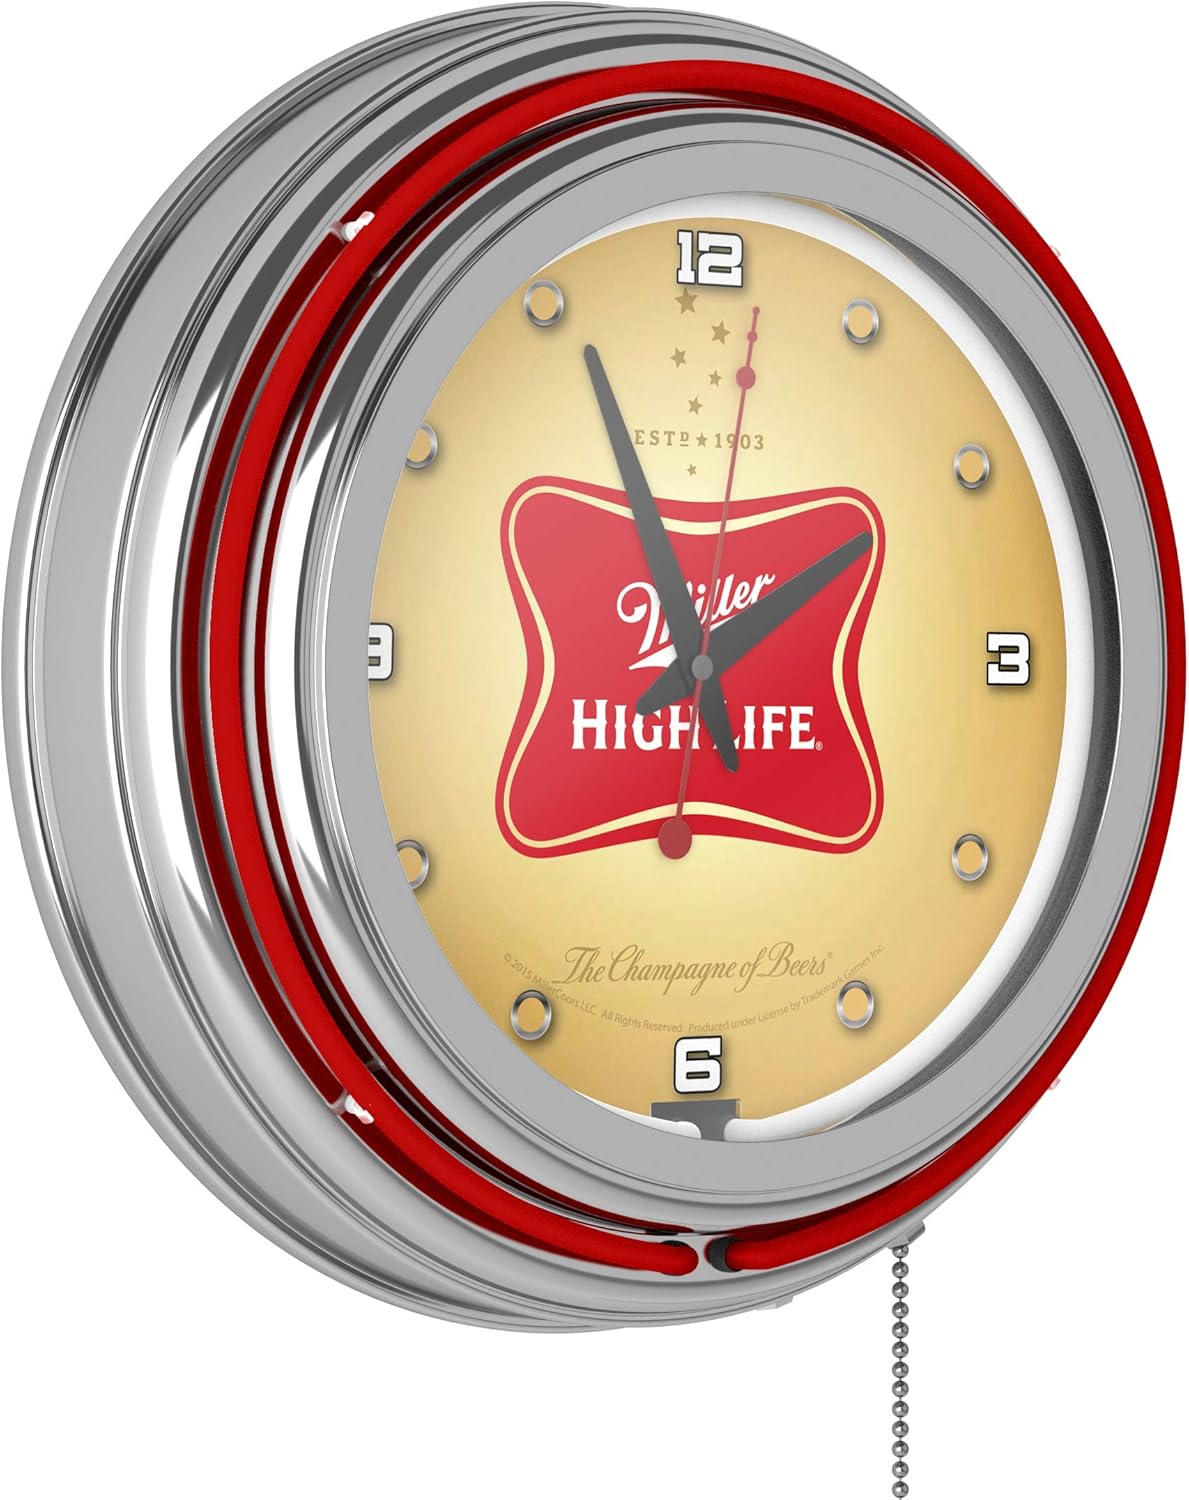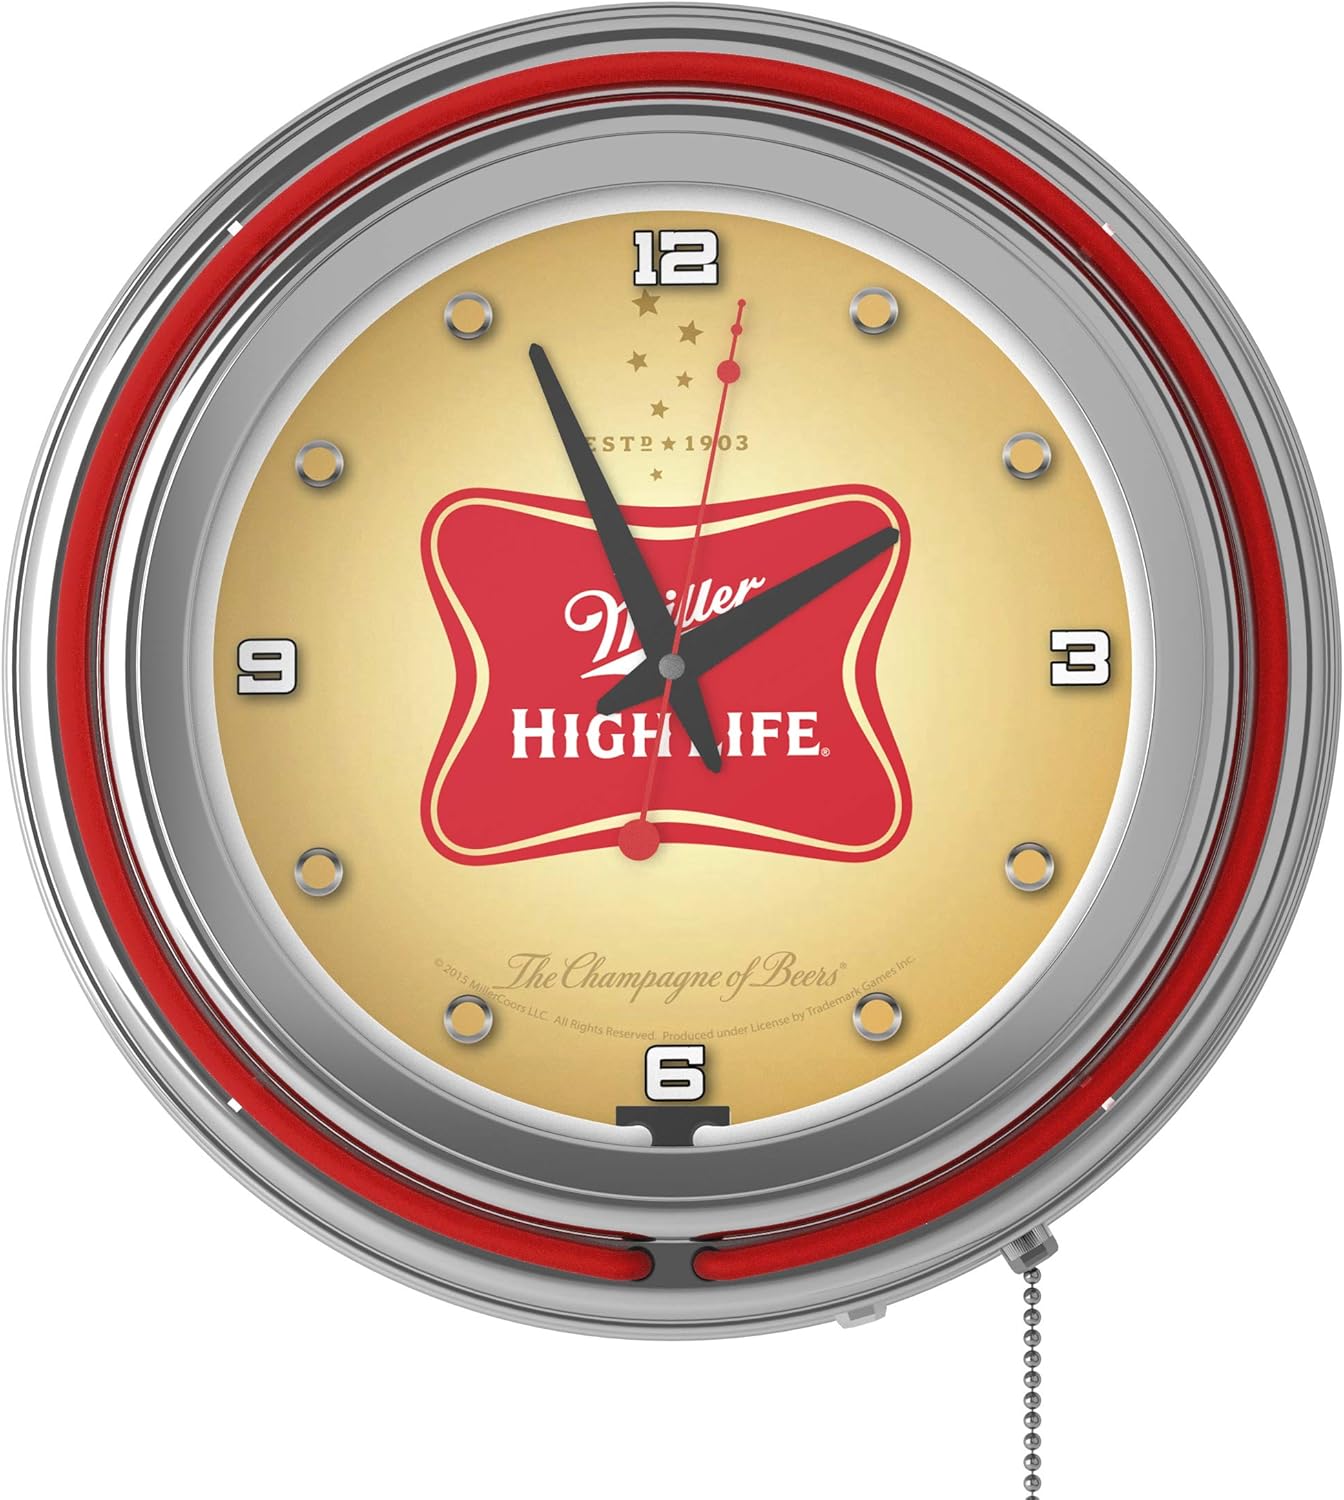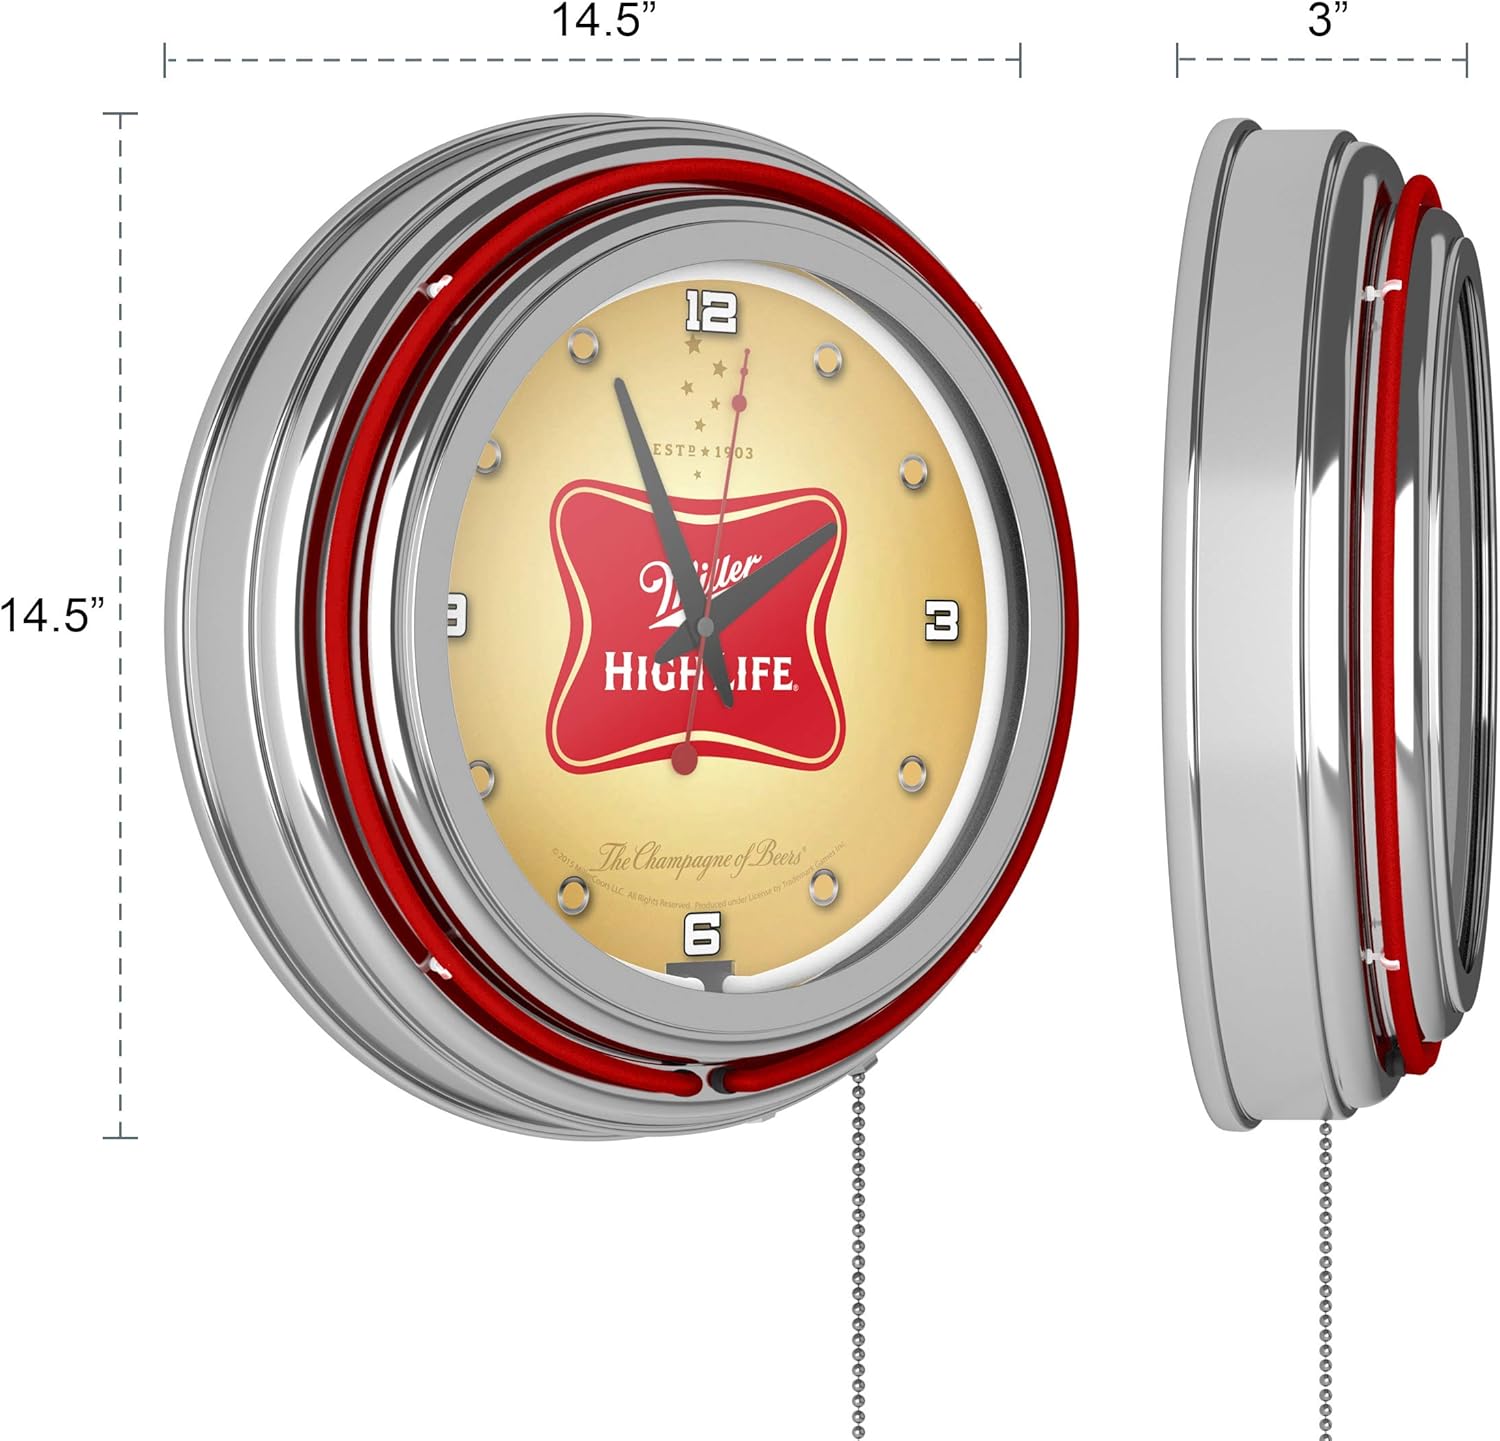
Trademark Gameroom Corvette C5 Neon Clock - 14 inch Diameter - Red
Category: Sports & Outdoors
This officially licensed Neon Wall Clock is the perfect addition to any game room, garage or man cave. This impressive clock has two neon rings; one is an accent colored neon ring on the exterior and the other is a brilliant white neon ring on the interior of the clock to light up your favorite logo. Other highlights include chrome finished resin housing and a high-grade glass clock face cover. The battery-operated quartz clock mechanism will keep it ticking for a long time, while the neon runs off the included AC adapter. The neon is controlled by the pull chain and the back of the clock includes a wall hanging mount and has two modes - solid state and blinking. The 3" depth of this clock combined with the radiant shimmer of the neon reflecting off the chrome housing is sure to make this clock pop on any wall! IMPORTANT: Avoid buying counterfeit products and transacting with unauthorized sellers. Look for the officially licensed decal on every one of our products.
Features: OFFICIALLY LICENSED CLOCK - This wall clock is equipped with one accent colored neon ring on the exterior of the clock and a brilliant white neon ring on the interior to light up the officially licensed logo. | QUALITY CONSTRUCTION - The clock features chrome finished resin housing and a high-grade glass clock face cover. The neon runs off the included AC adapter, while the battery-operated quartz clock mechanism will keep it ticking for a long time. | EASY USE AND INSTALLATION - You can easily turn the neon off and on with the convenient pull chain, and the wall hanging mount on the back of the clock makes it a snap to install. | FUN ACCENT DECOR - The 3" depth and radiant shimmer of the neon and chrome make this stylish and functional piece really pop on any wall, making it the perfect addition to any game room, garage, or man cave! | PRODUCT DETAILS -Materials: High grade glass, Chrome, molded Resin. Dimensions: (Diameter)14.5" x (Depth)3". Battery operated quartz clock mechanism. Requires 1 AA battery (not included). AC Power Adapter with 6' cord included. Wall hanging mount on back